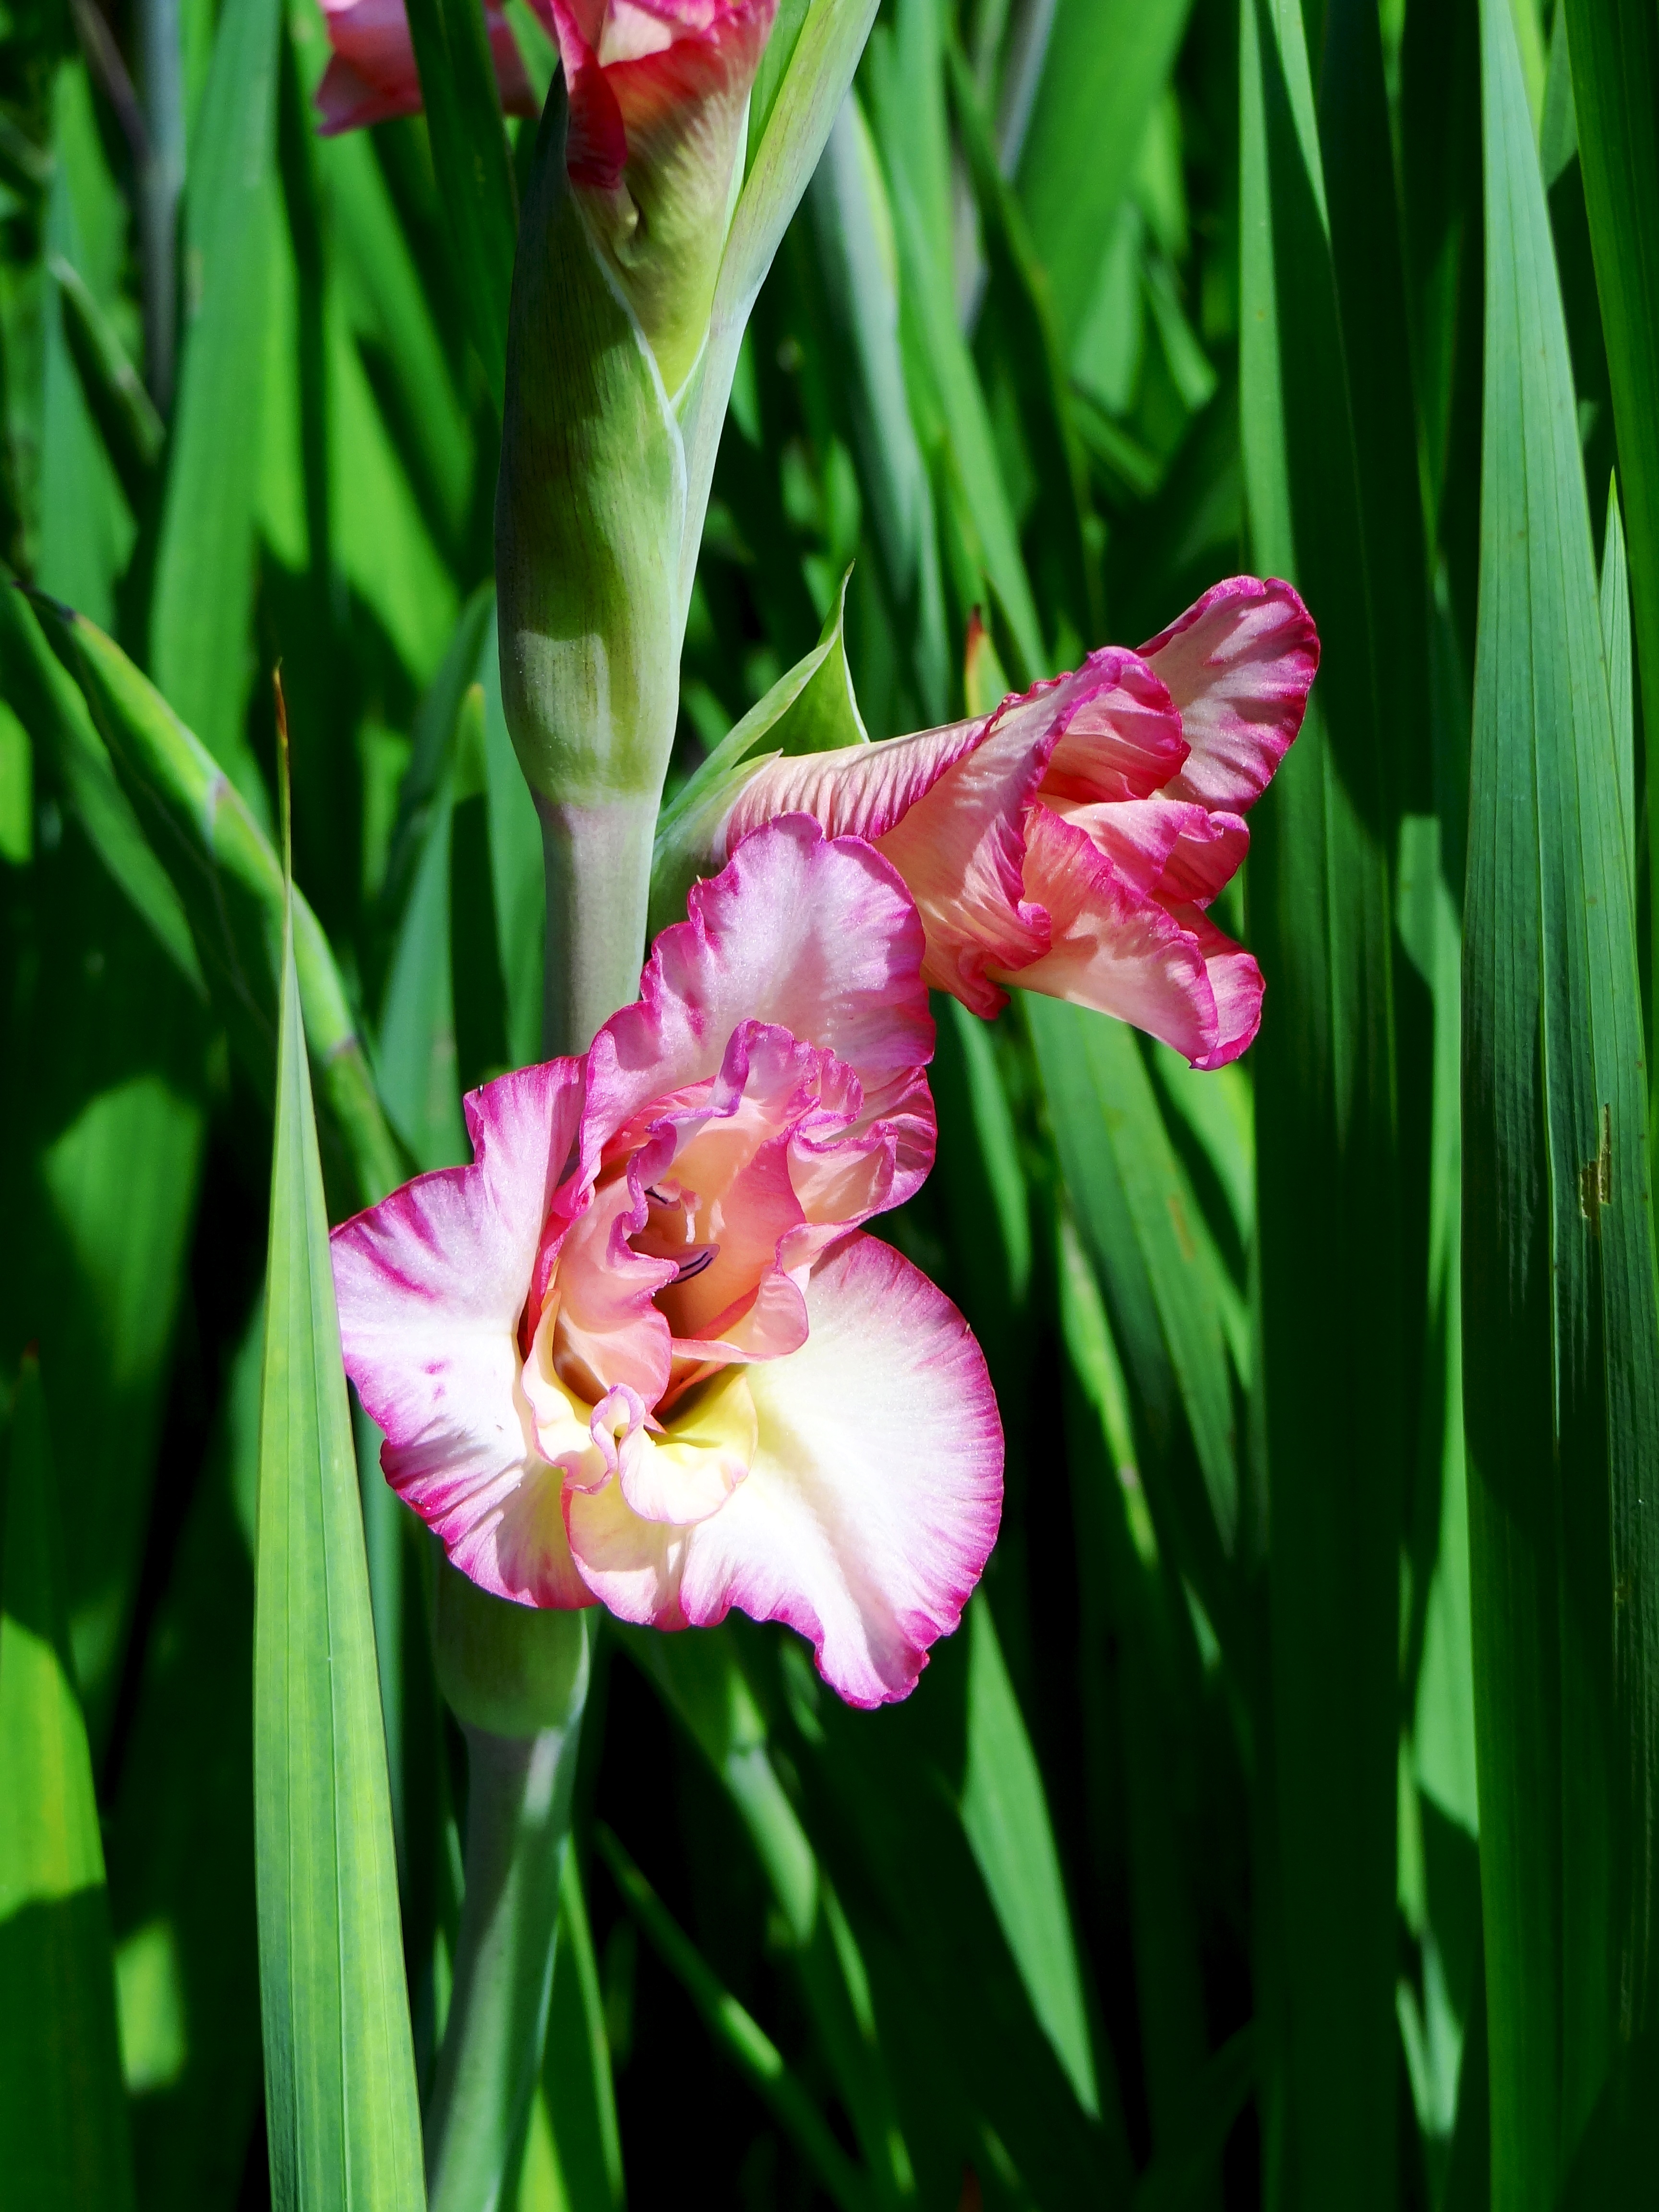
nature, plant, flower, petal, summer, floral, botany, flora, iris, daylily, gladiolus, macro photography, pink flowers, flowering plant, plant stem, land plant, iris family